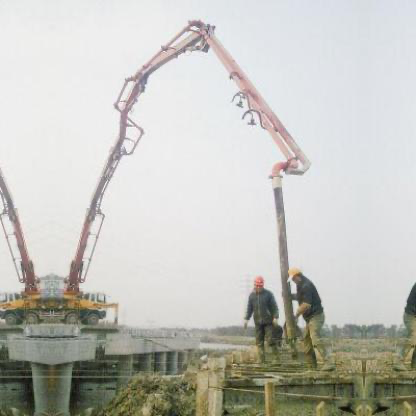
Objects in the image:
label: helmet
label: helmet